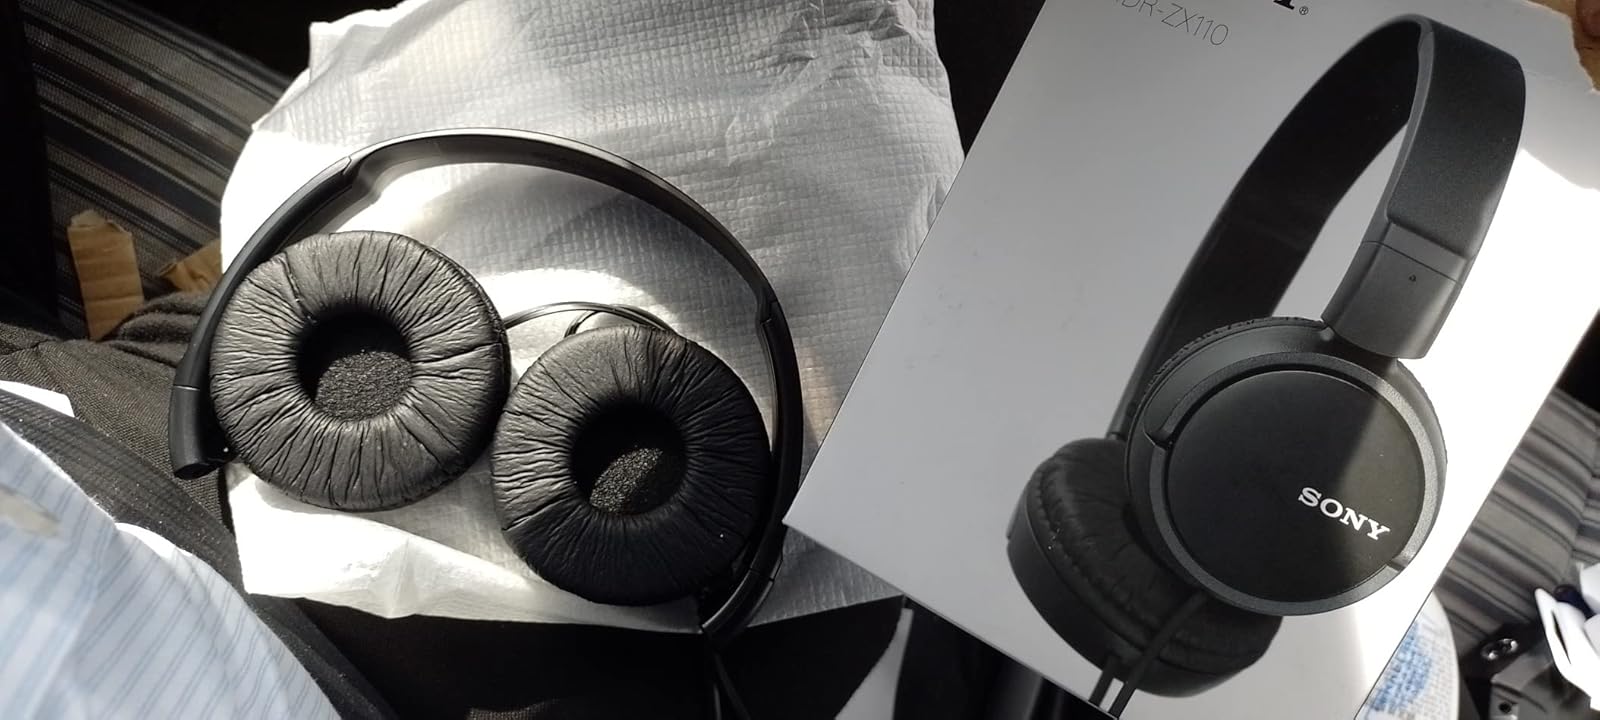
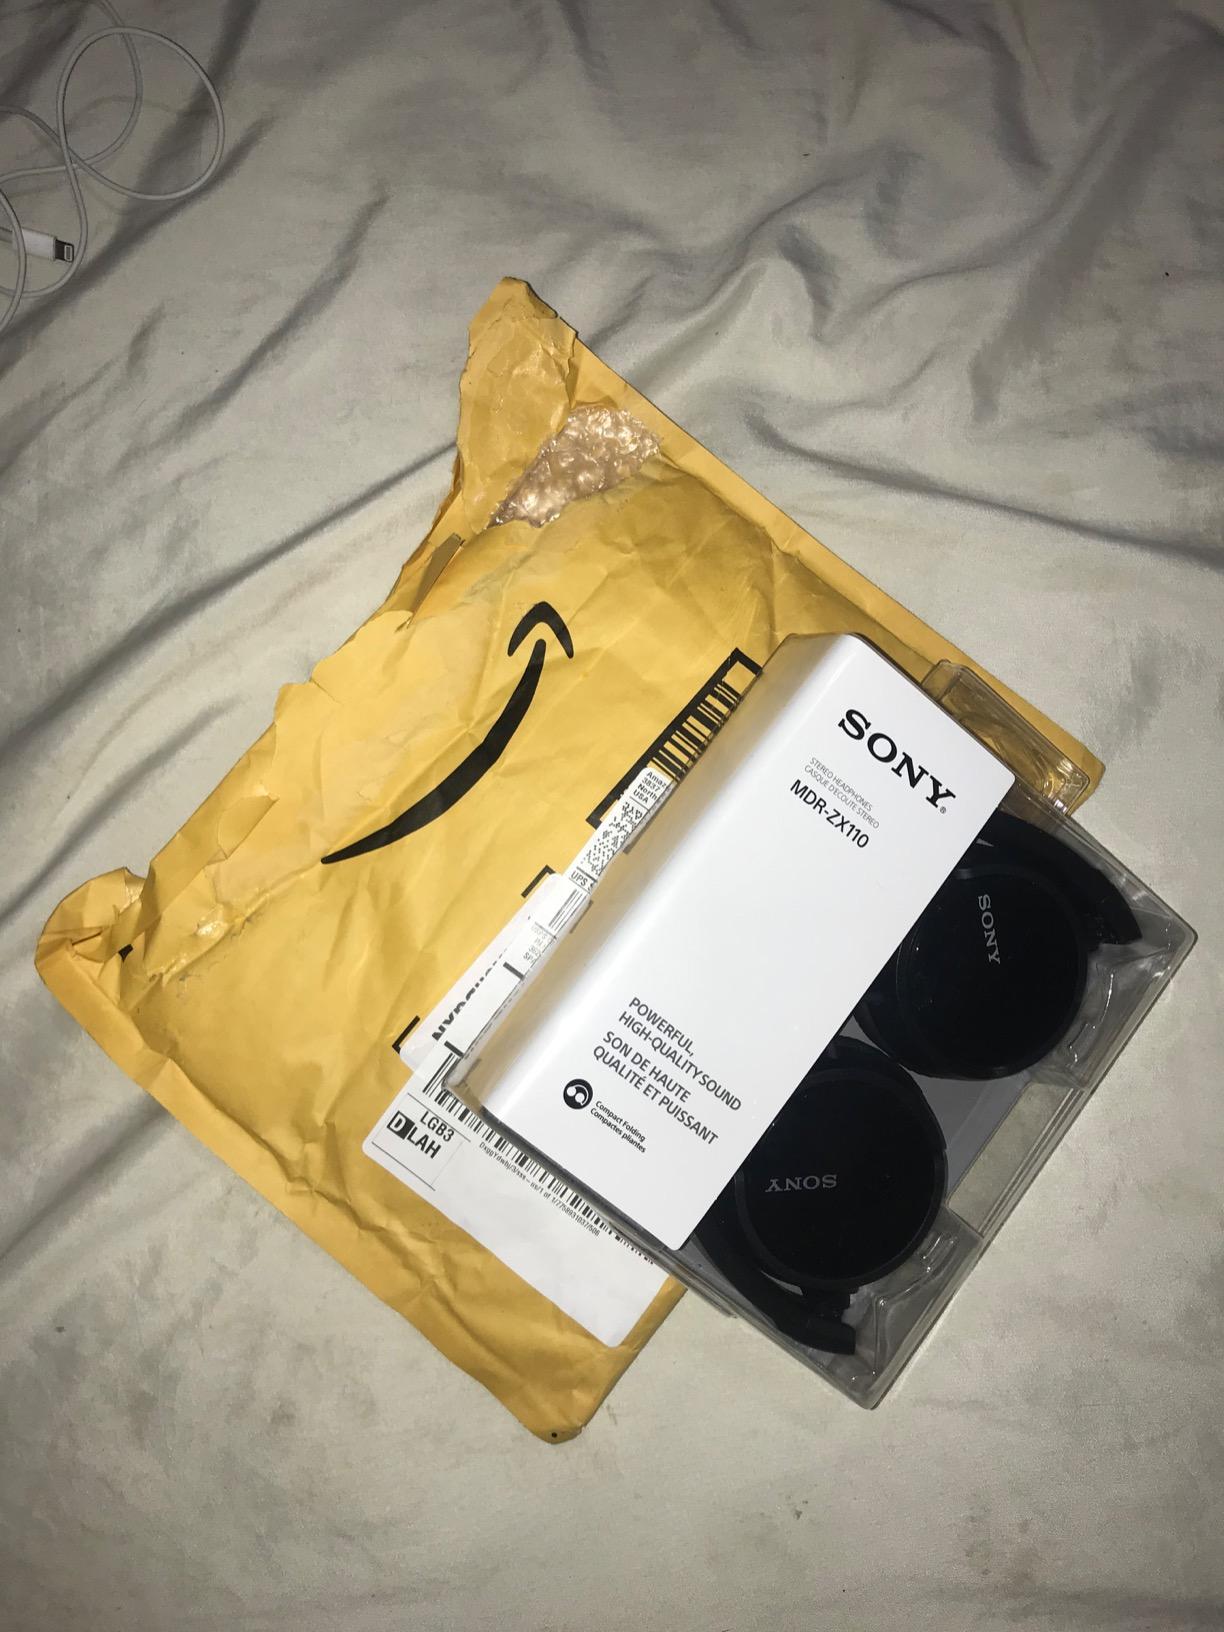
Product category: headphones
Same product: yes